Mowers' Block

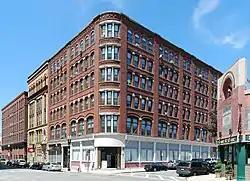

The Mowers' Block is a historic commercial block at Seven Willow St. and 67-83 Blake Street in downtown Lynn, Massachusetts. It was built in 1891 for the Mower & Brother shoemaking firm. The brick and granite building was built on the site of the Mower's old factory, in which the Great Lynn Fire of 1889 started, destroying not just their factory but a large swath of downtown Lynn as well. When completed, it was the largest building in the burned area.